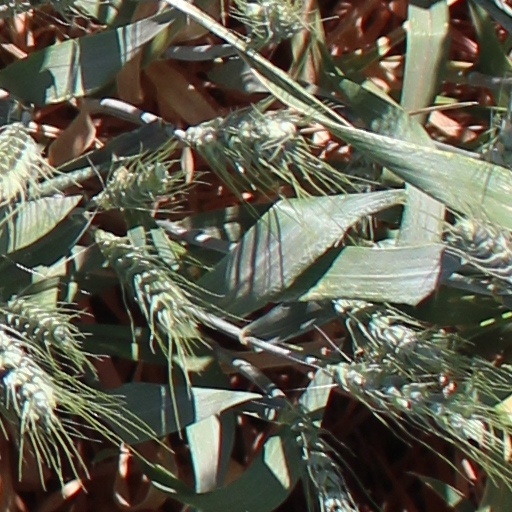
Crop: wheat